Iain Hume

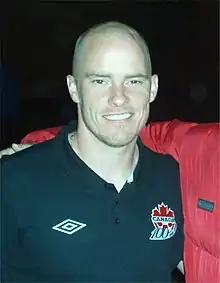
Hume after a match with Canada in 2012

Iain Edward Hume (born 30 October 1983) is a Canadian soccer manager and former professional soccer player who played as a forward.